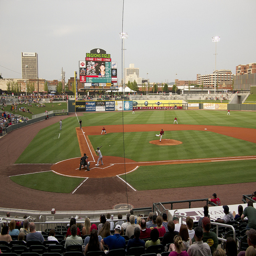
Group of people playing baseball in a stadium.
The action in an organized baseball game played on grass.
a crowd of people watching a baseball game
A people in the stadium for a baseball game.
A group of men on a field playing baseball.